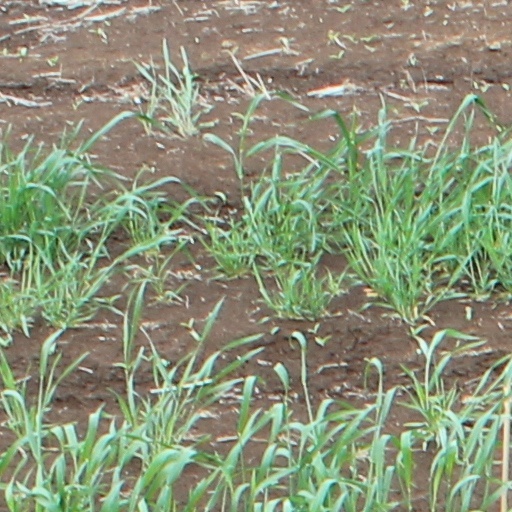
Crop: wheat